Kiel Hauptbahnhof

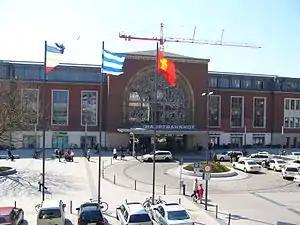
Main entrance on the north side

Kiel Hauptbahnhof is the main railway station in the northern German city of Kiel. It consists of eight rail tracks and is a central hub for regional and long-distance passenger transport. There are regular connections to other cities in Schleswig-Holstein as well as to larger cities in Germany, such as Hamburg and Berlin.